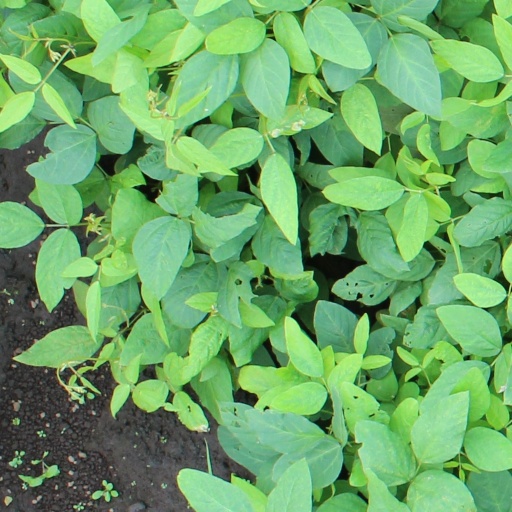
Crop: soybean